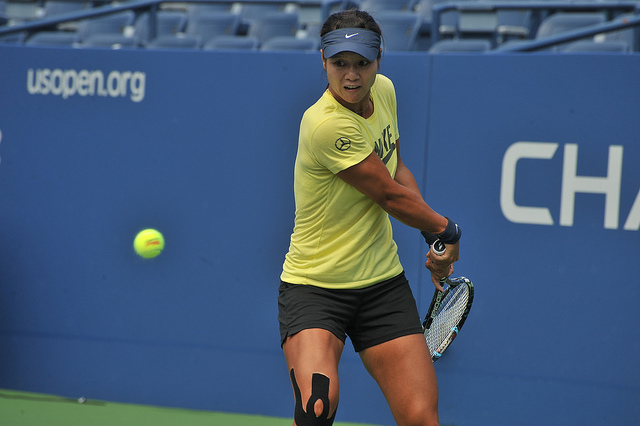
vận động viên tennis đang đưa vợt về phía sau chuẩn bị đánh bóng